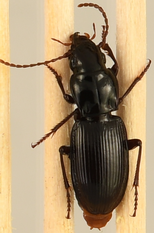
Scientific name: Pterostichus acutipes acutipes
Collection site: Great Smoky Mountains National Park NEON (GRSM), plot GRSM_012